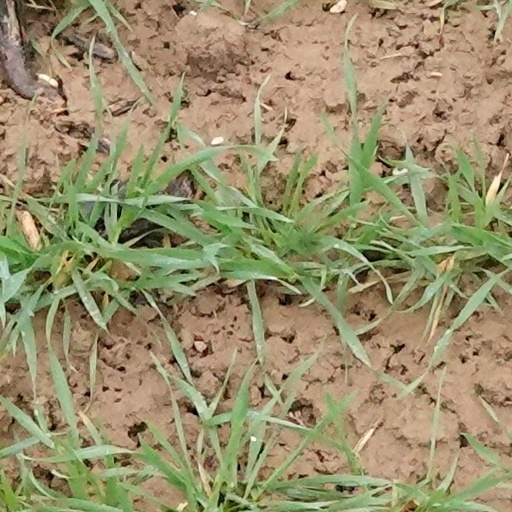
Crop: wheat